Folsom Hotel

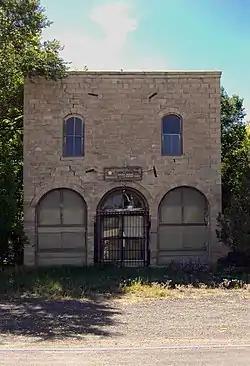

The Folsom Hotel, at southwest of junction of Grand Ave. and Wall St. in Folsom, New Mexico, is a historic stone building built in 1888 that served as a department store and as a hotel. It was listed on the U.S. National Register of Historic Places in 1987.